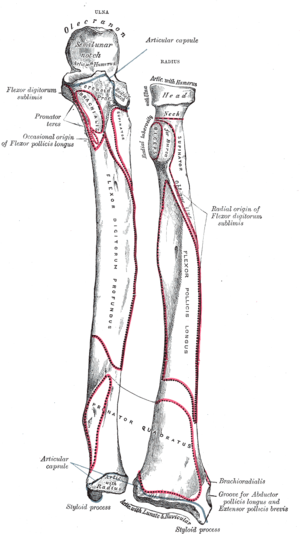
L'avant-bras est, chez l'Homme, la partie du membre supérieur comprise entre le coude et le poignet.